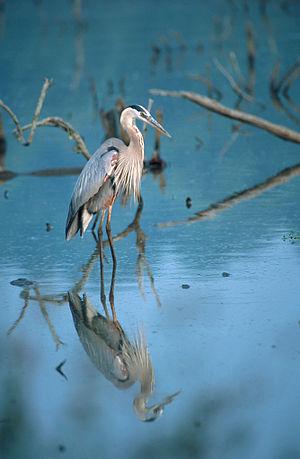
Le Green Bay National Wildlife Refuge est un refuge national des États-Unis situé dans l'État du Wisconsin. Il comprend trois îles du lac Michigan : l'île Hog, l'île Plum et l'île Pilot près de l'île Washington au large de la pointe de la péninsule de Door.